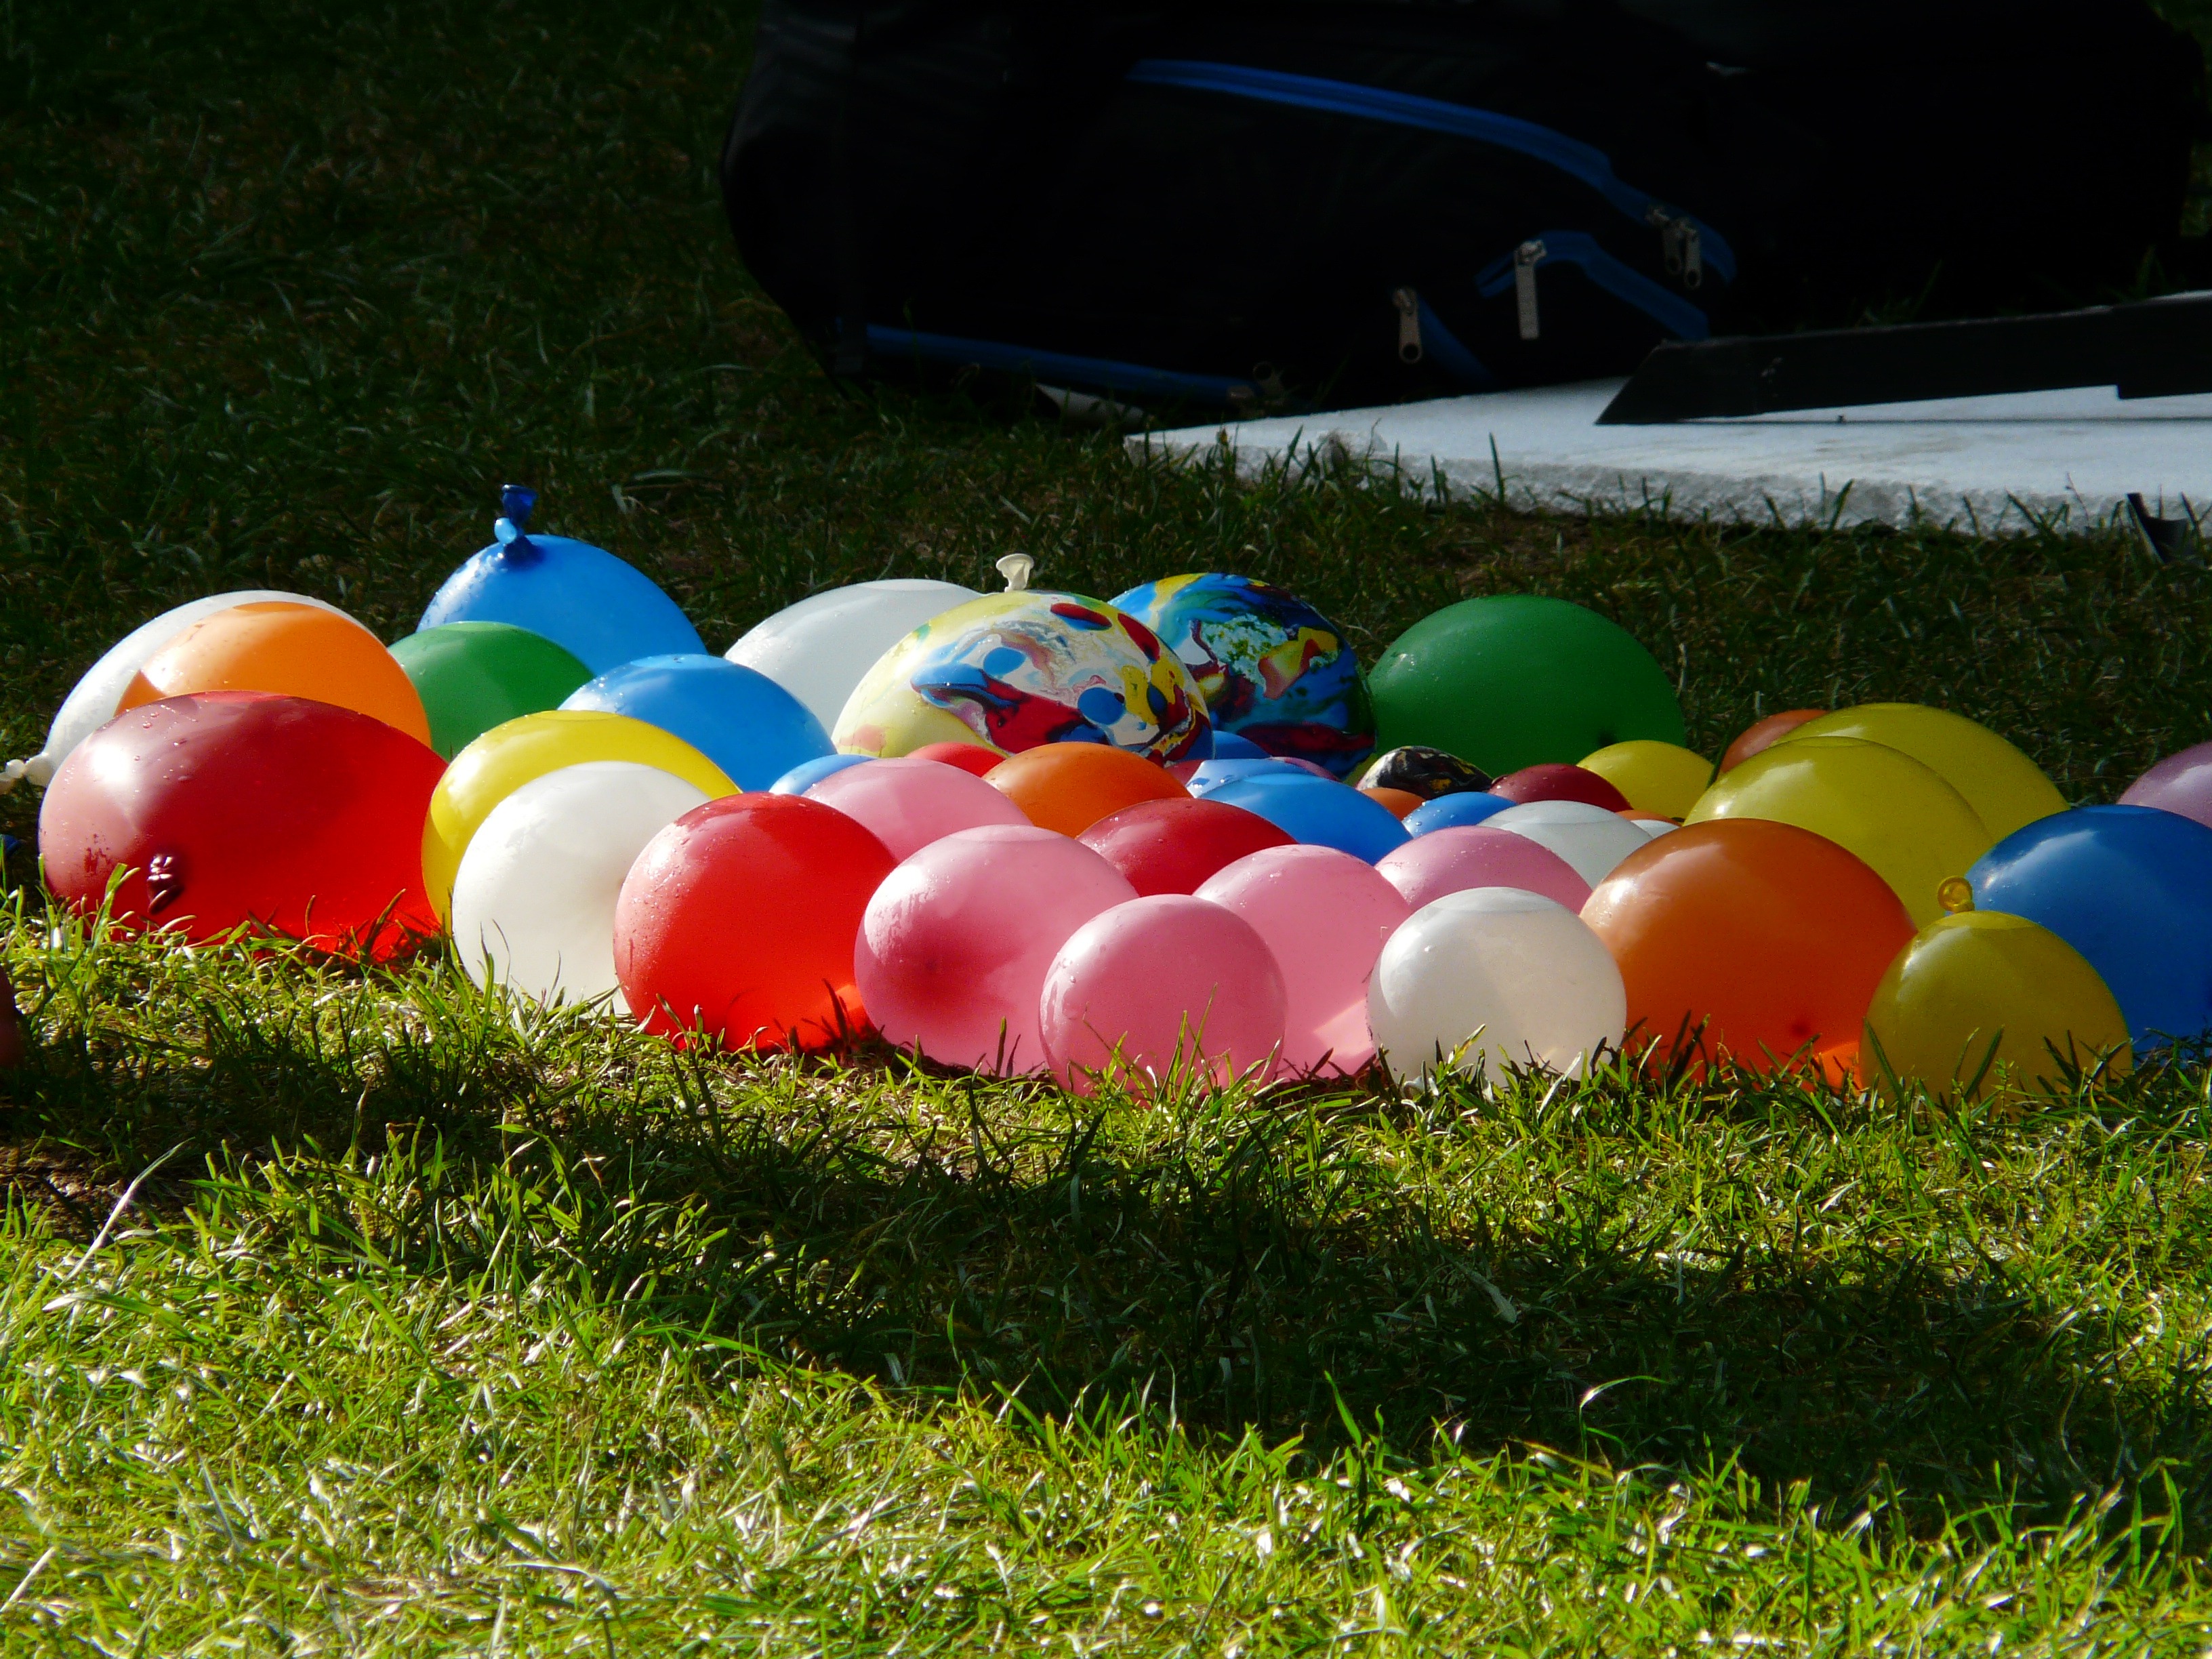
water, grass, play, wet, green, color, colorful, toy, fun, balloons, ball, burst, depth charges